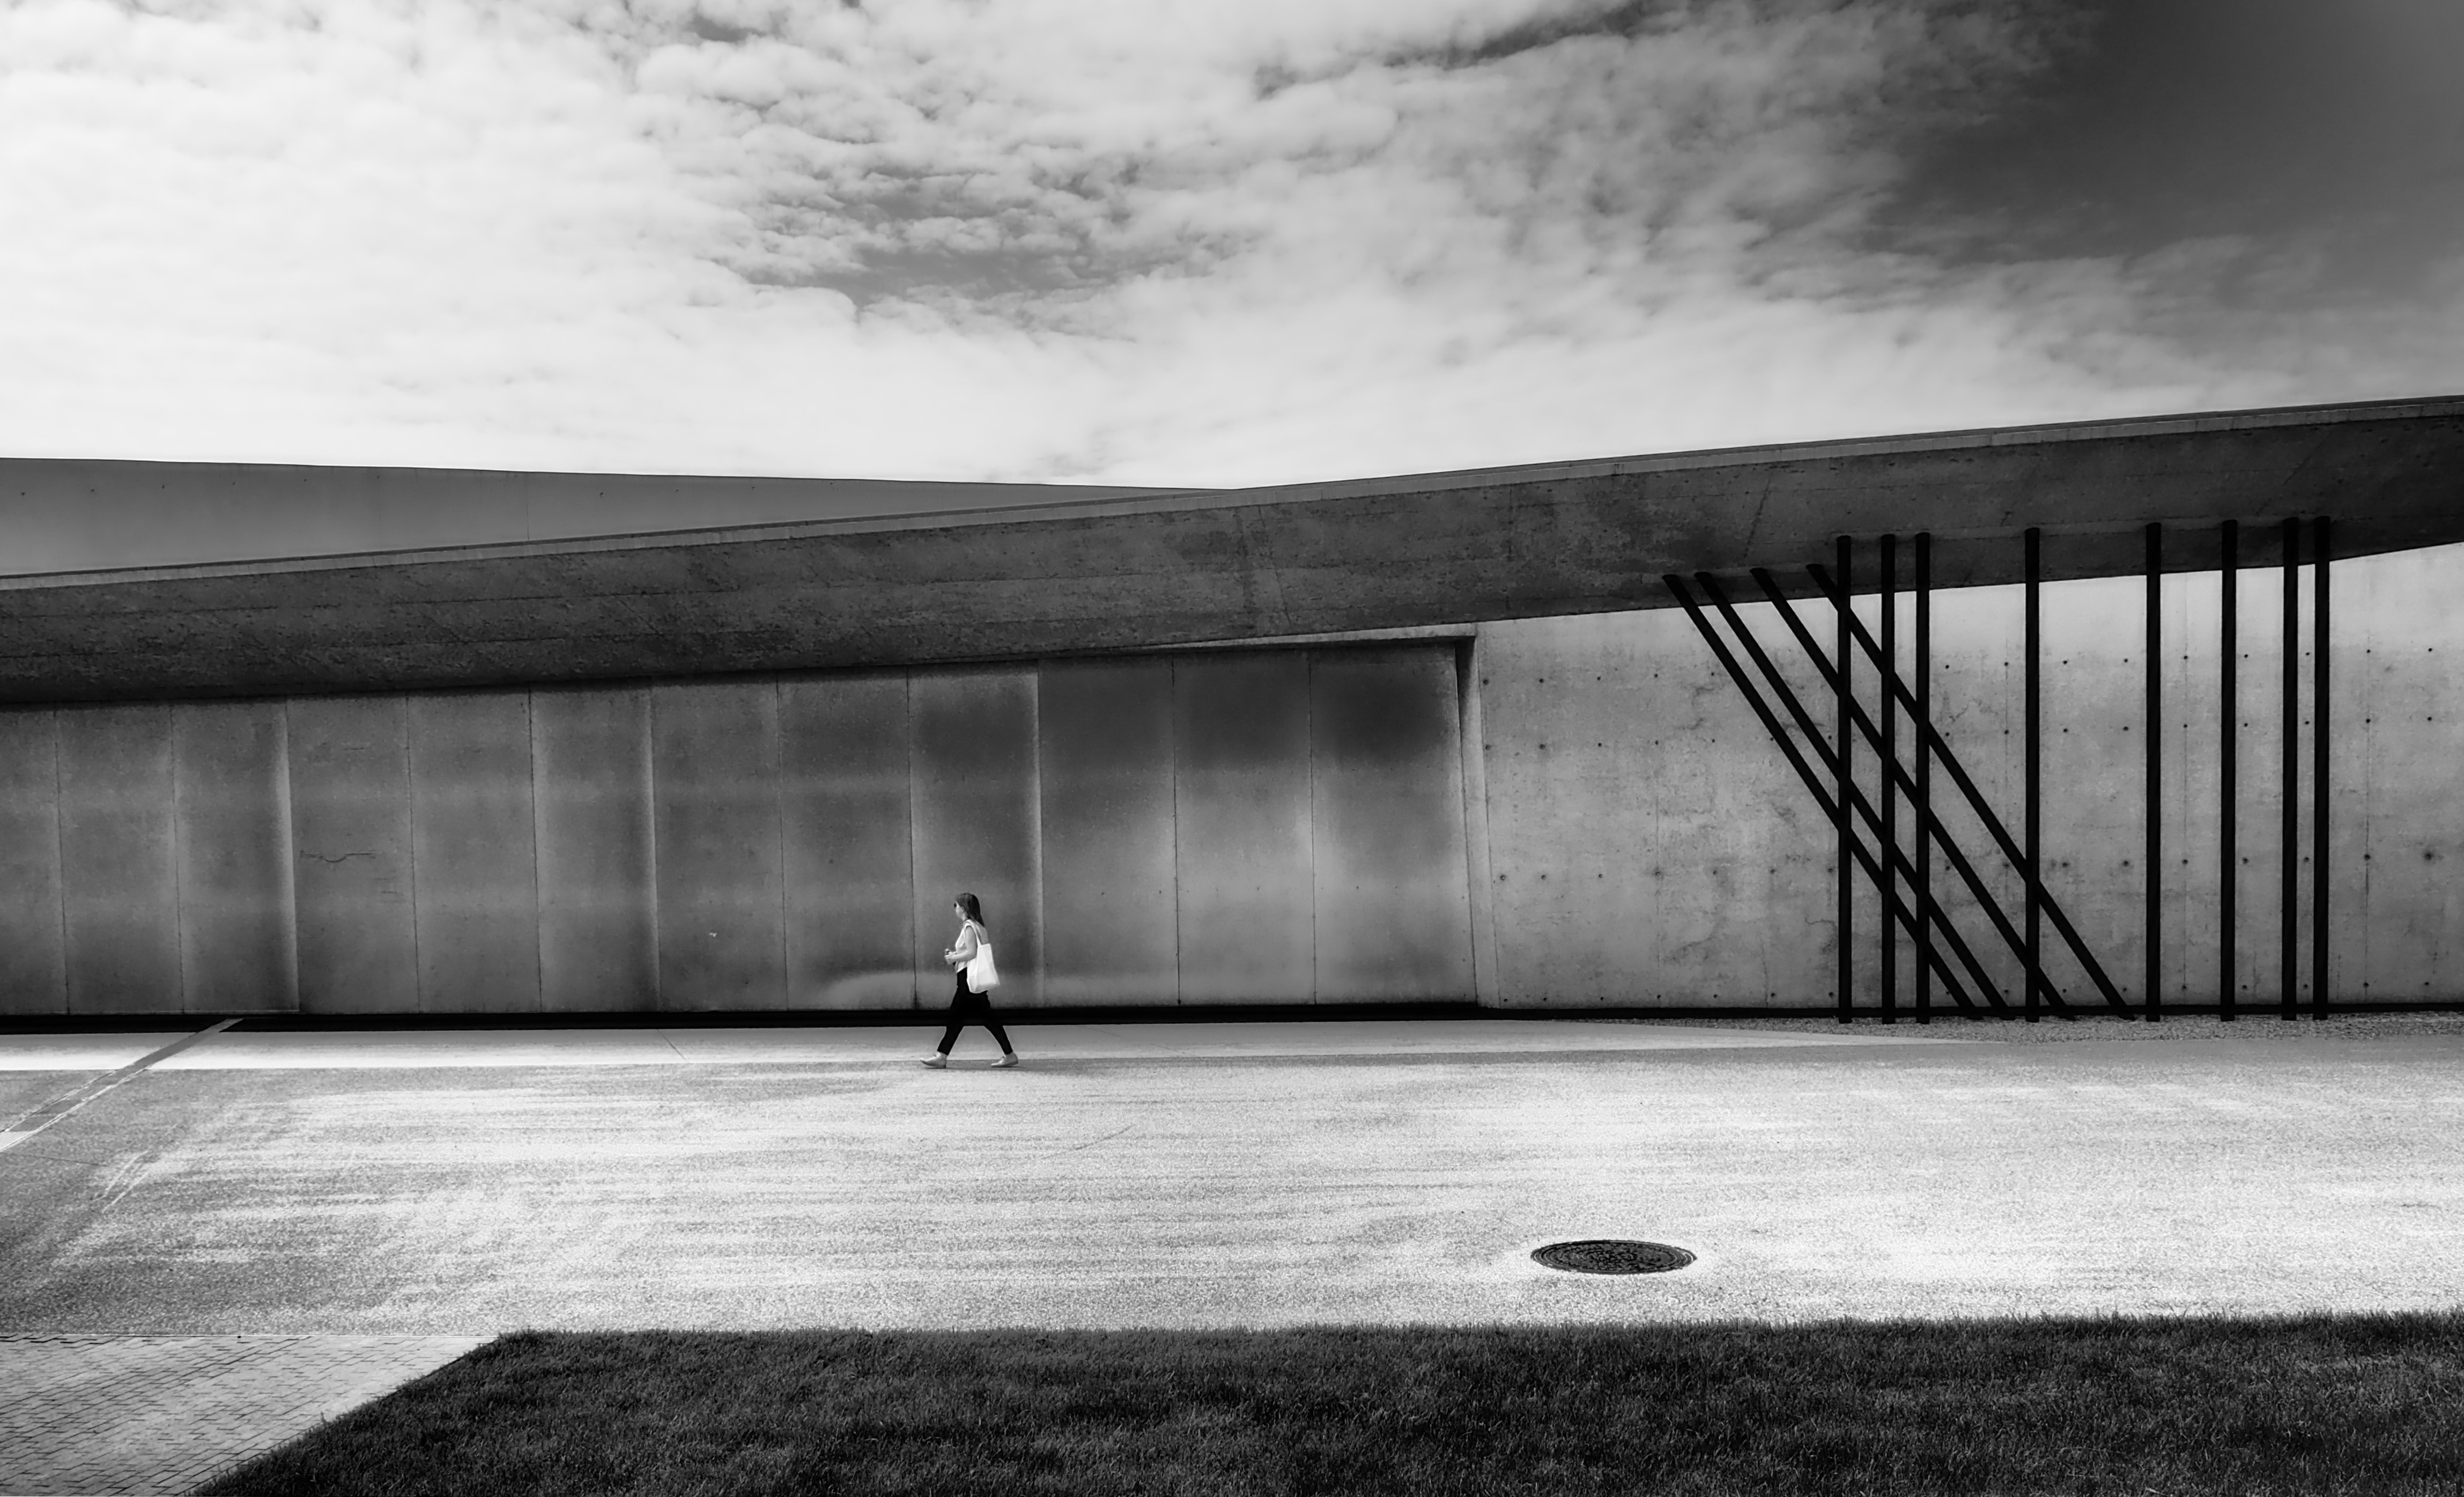
light, cloud, black and white, architecture, people, white, street, camera, photography, line, reflection, shadow, contrast, darkness, black, monochrome, streetphotography, bw, candid, symmetry, olympus, photograph, sw, image, shape, strassenfotografie, streettog, vitra, monochrome photography, film noir